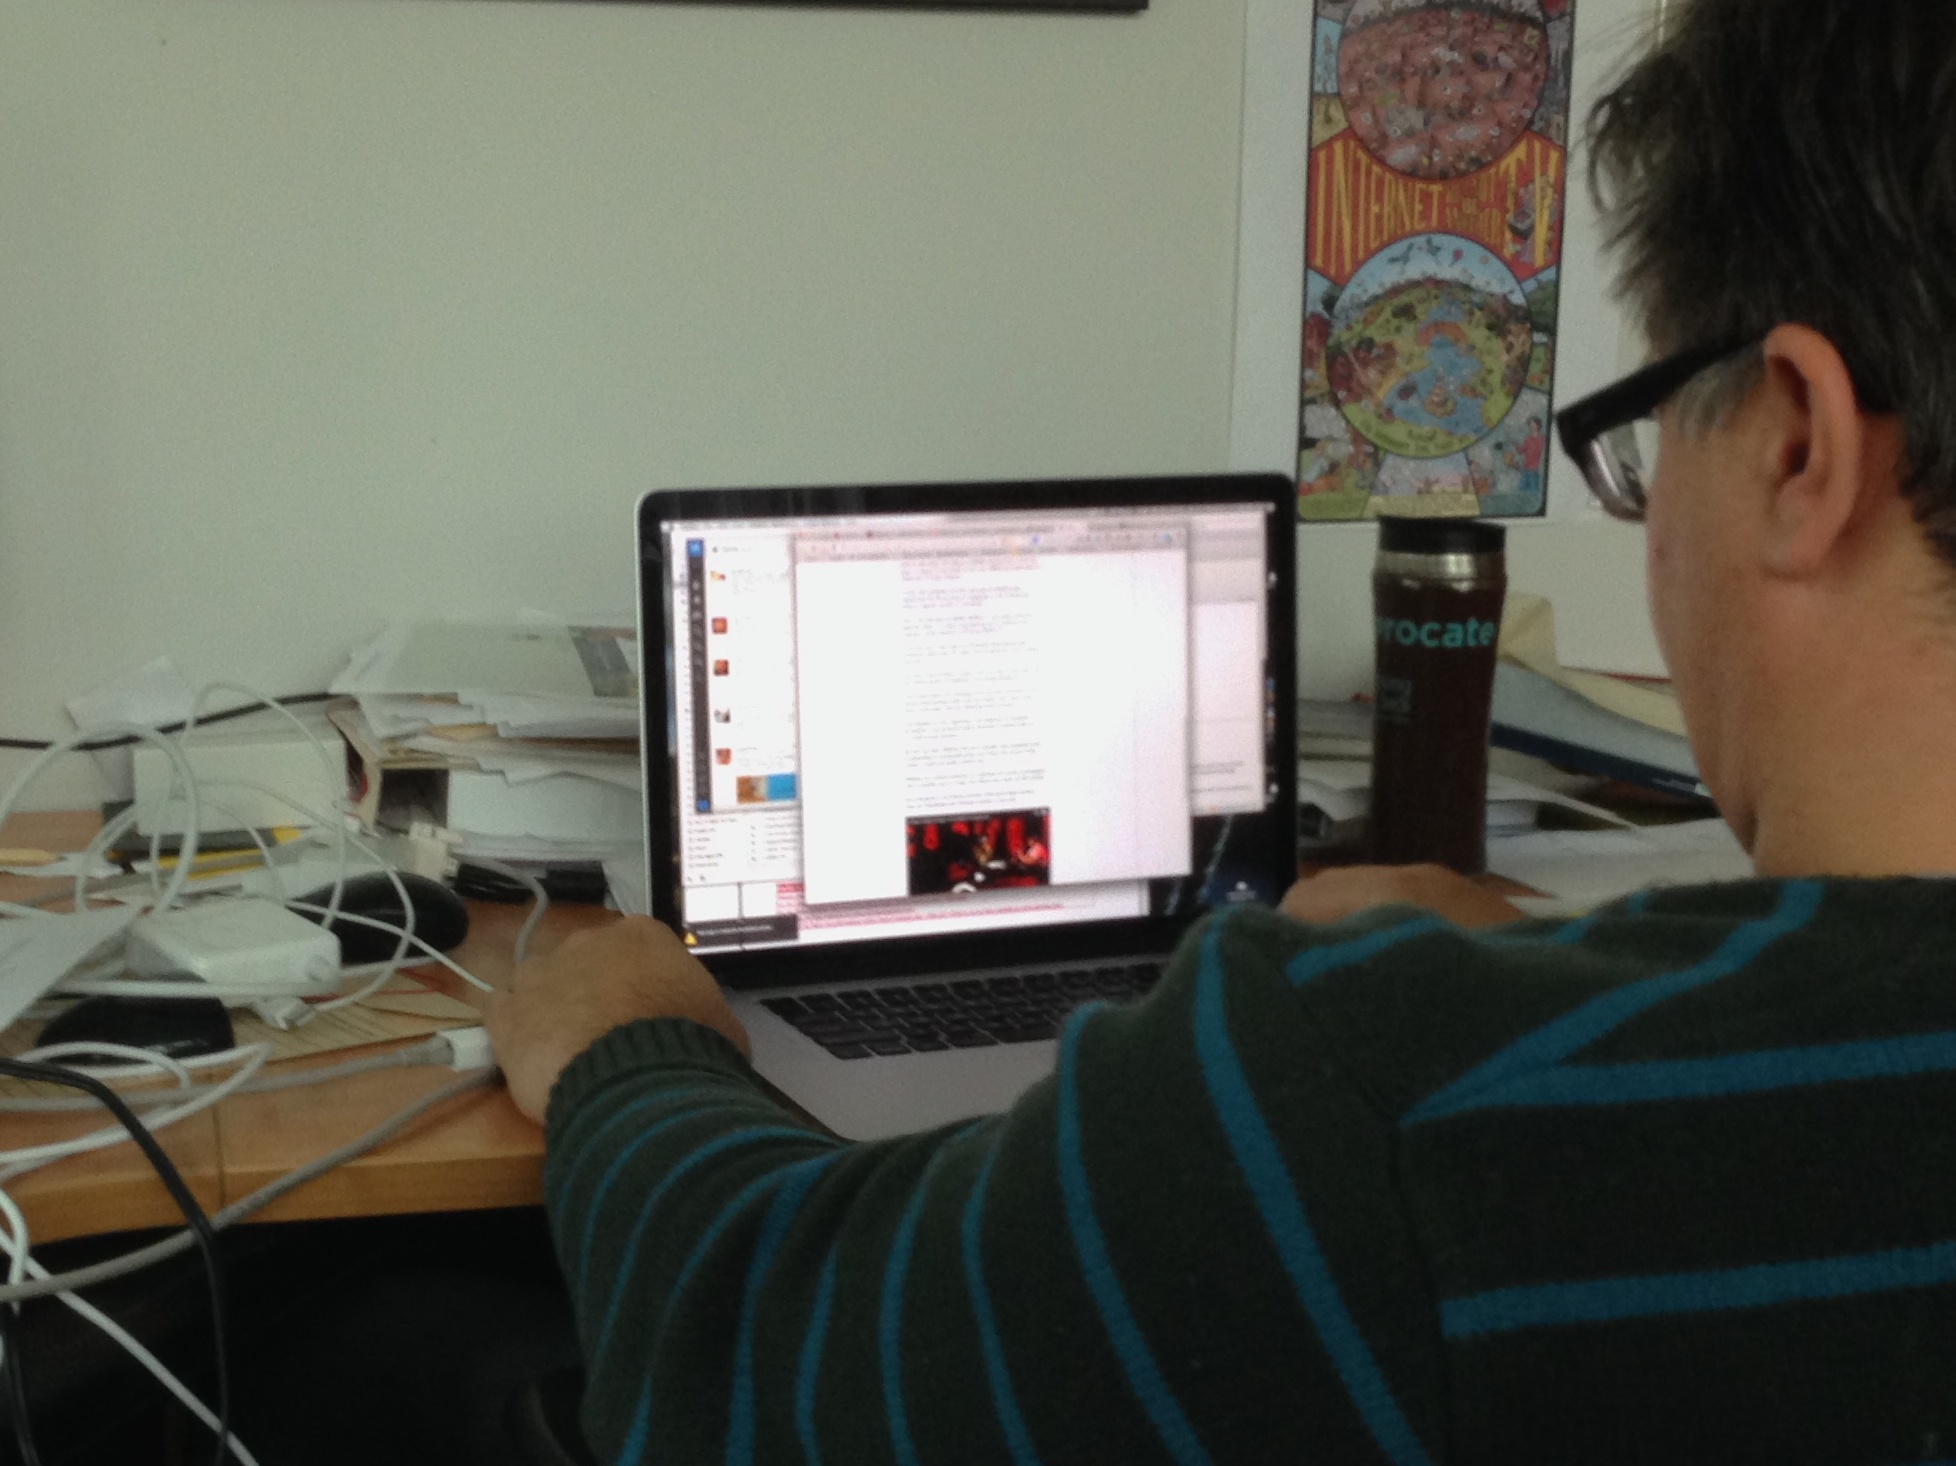
learning